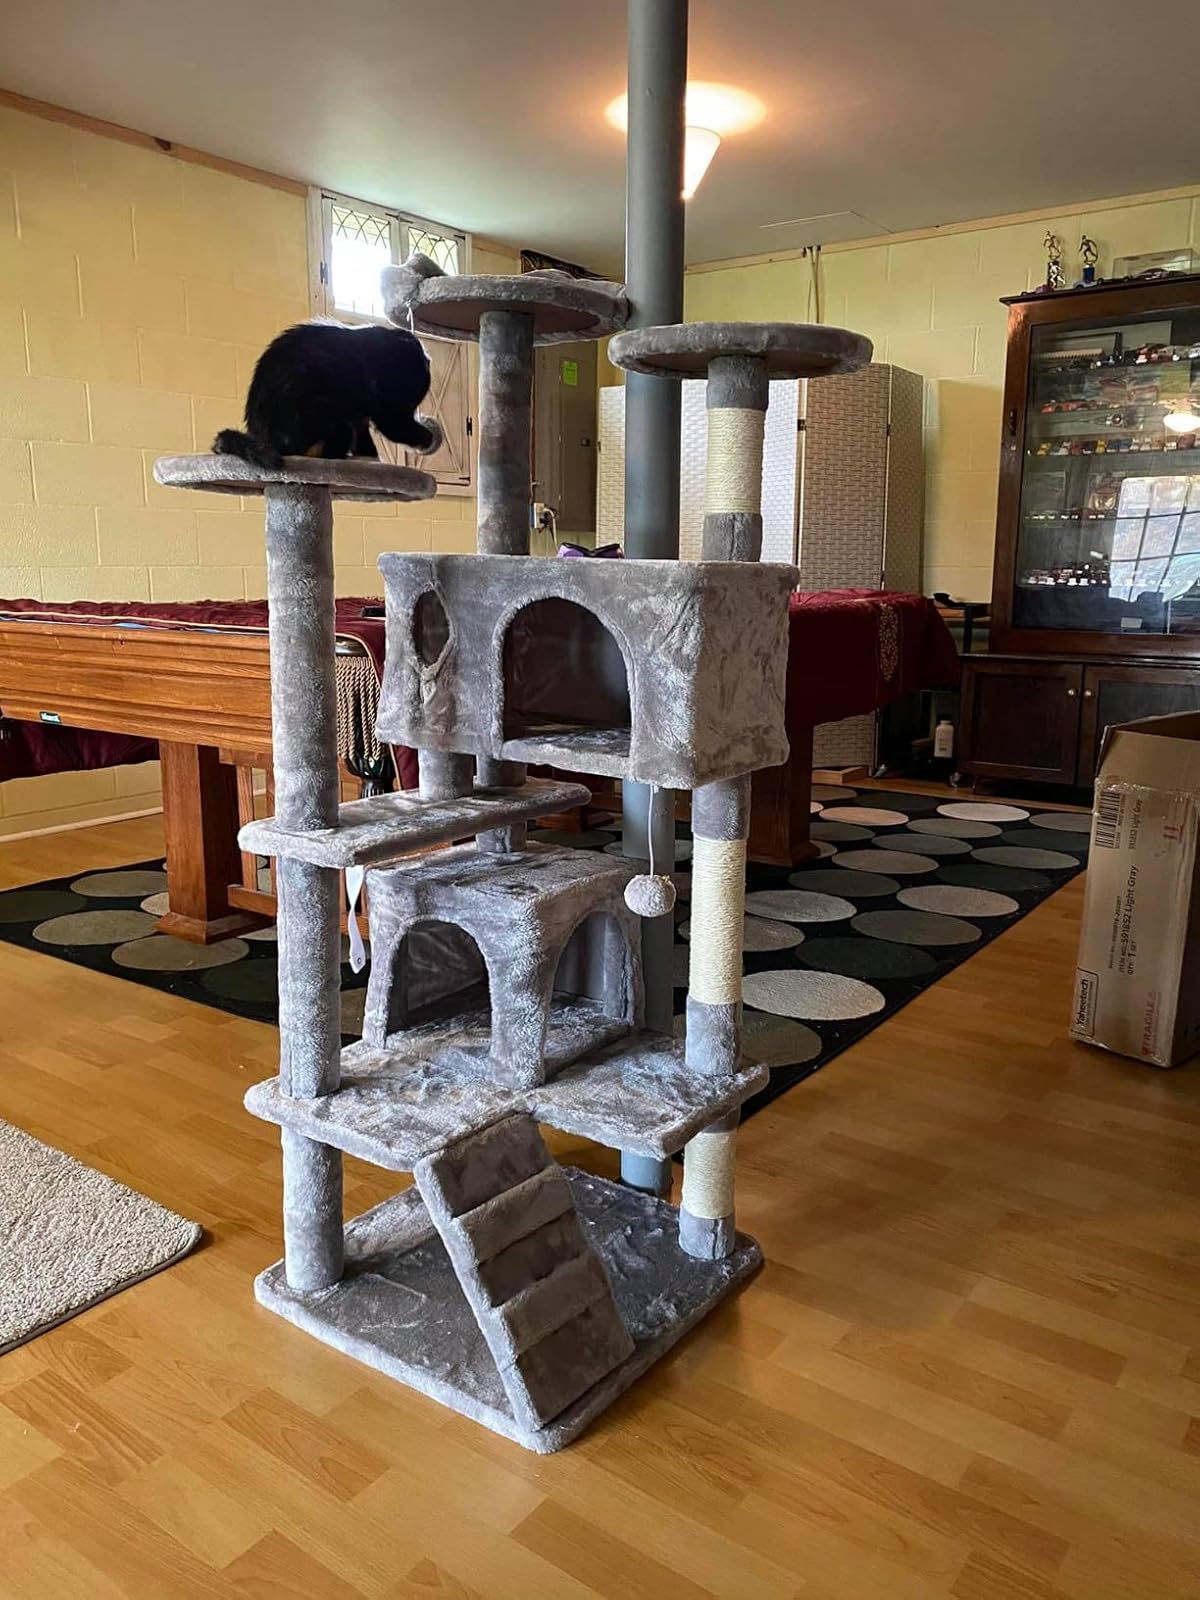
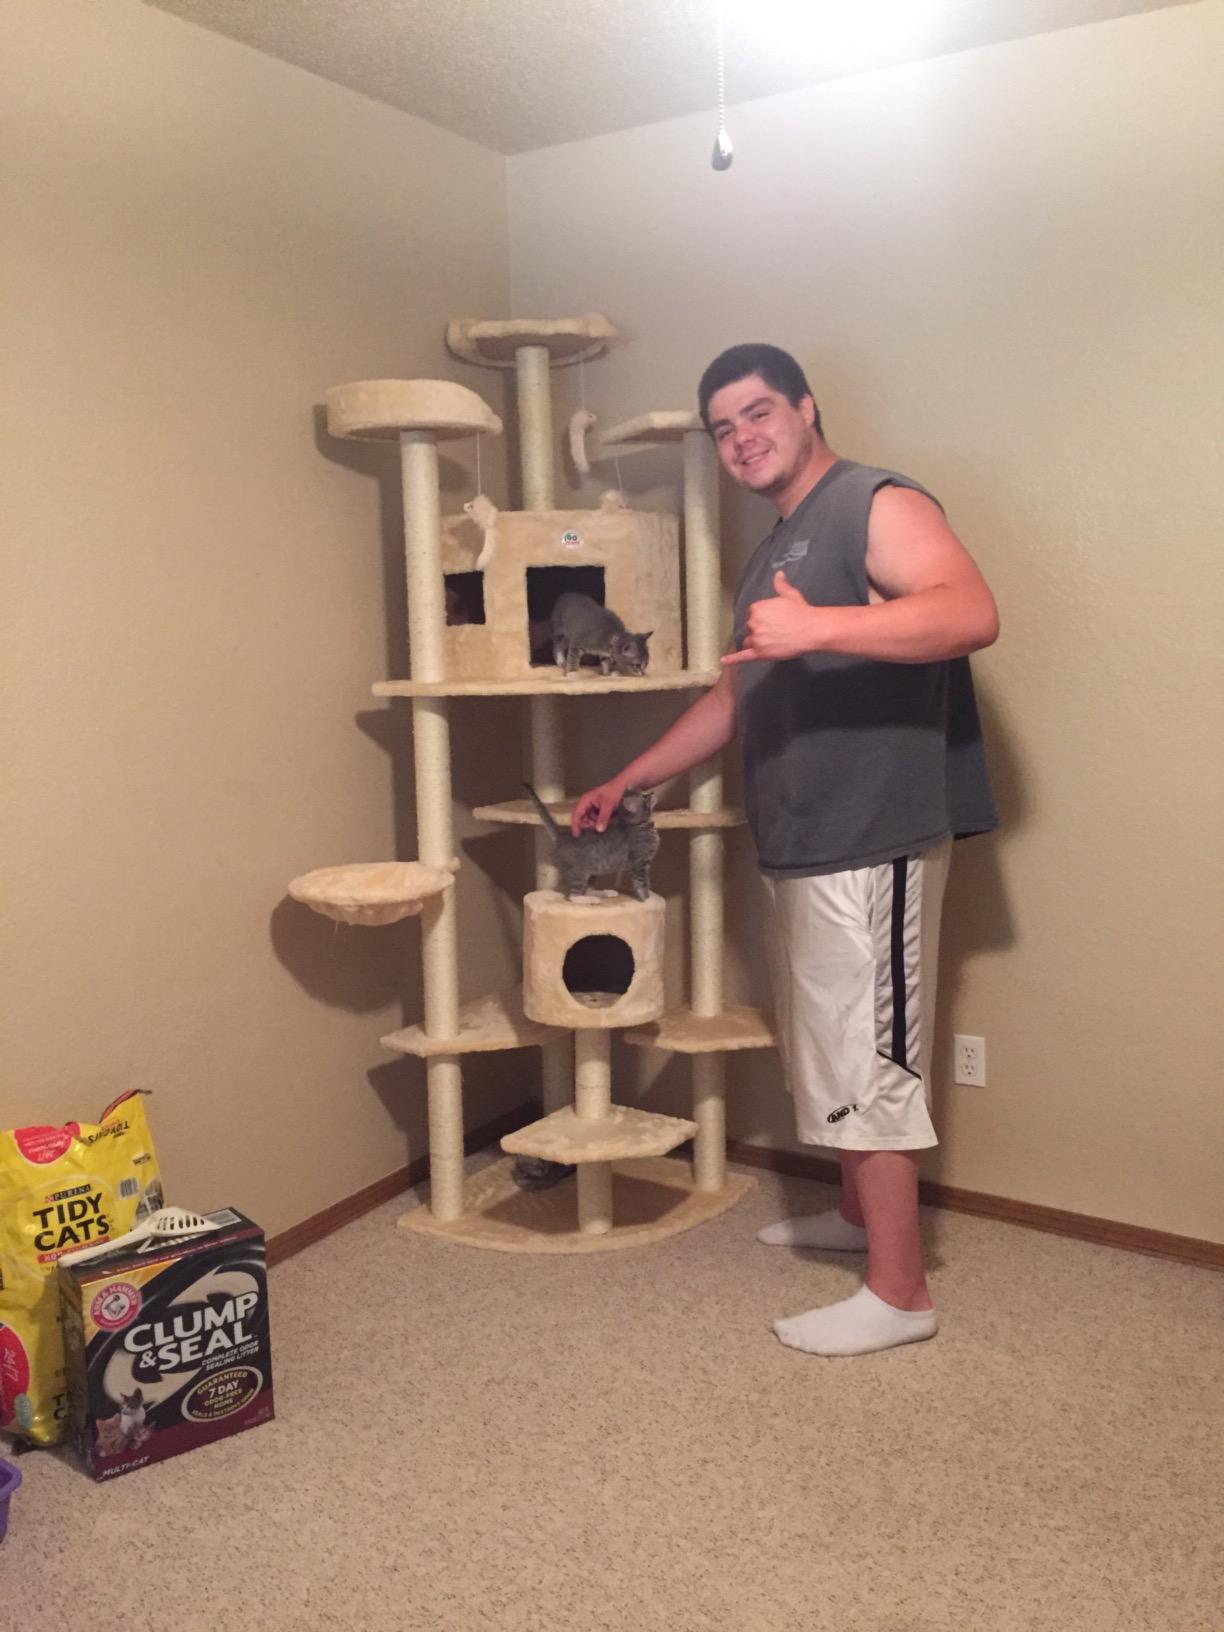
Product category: items_cat tree
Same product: no